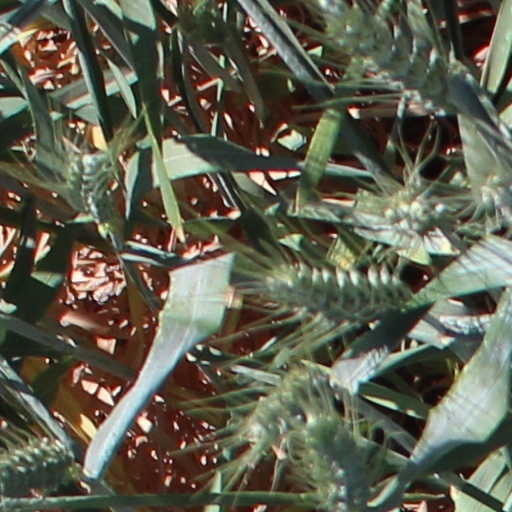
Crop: wheat